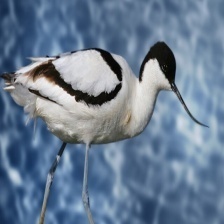
Species: AMERICAN AVOCET
Scientific name: PSITTACULA EUPATRIA